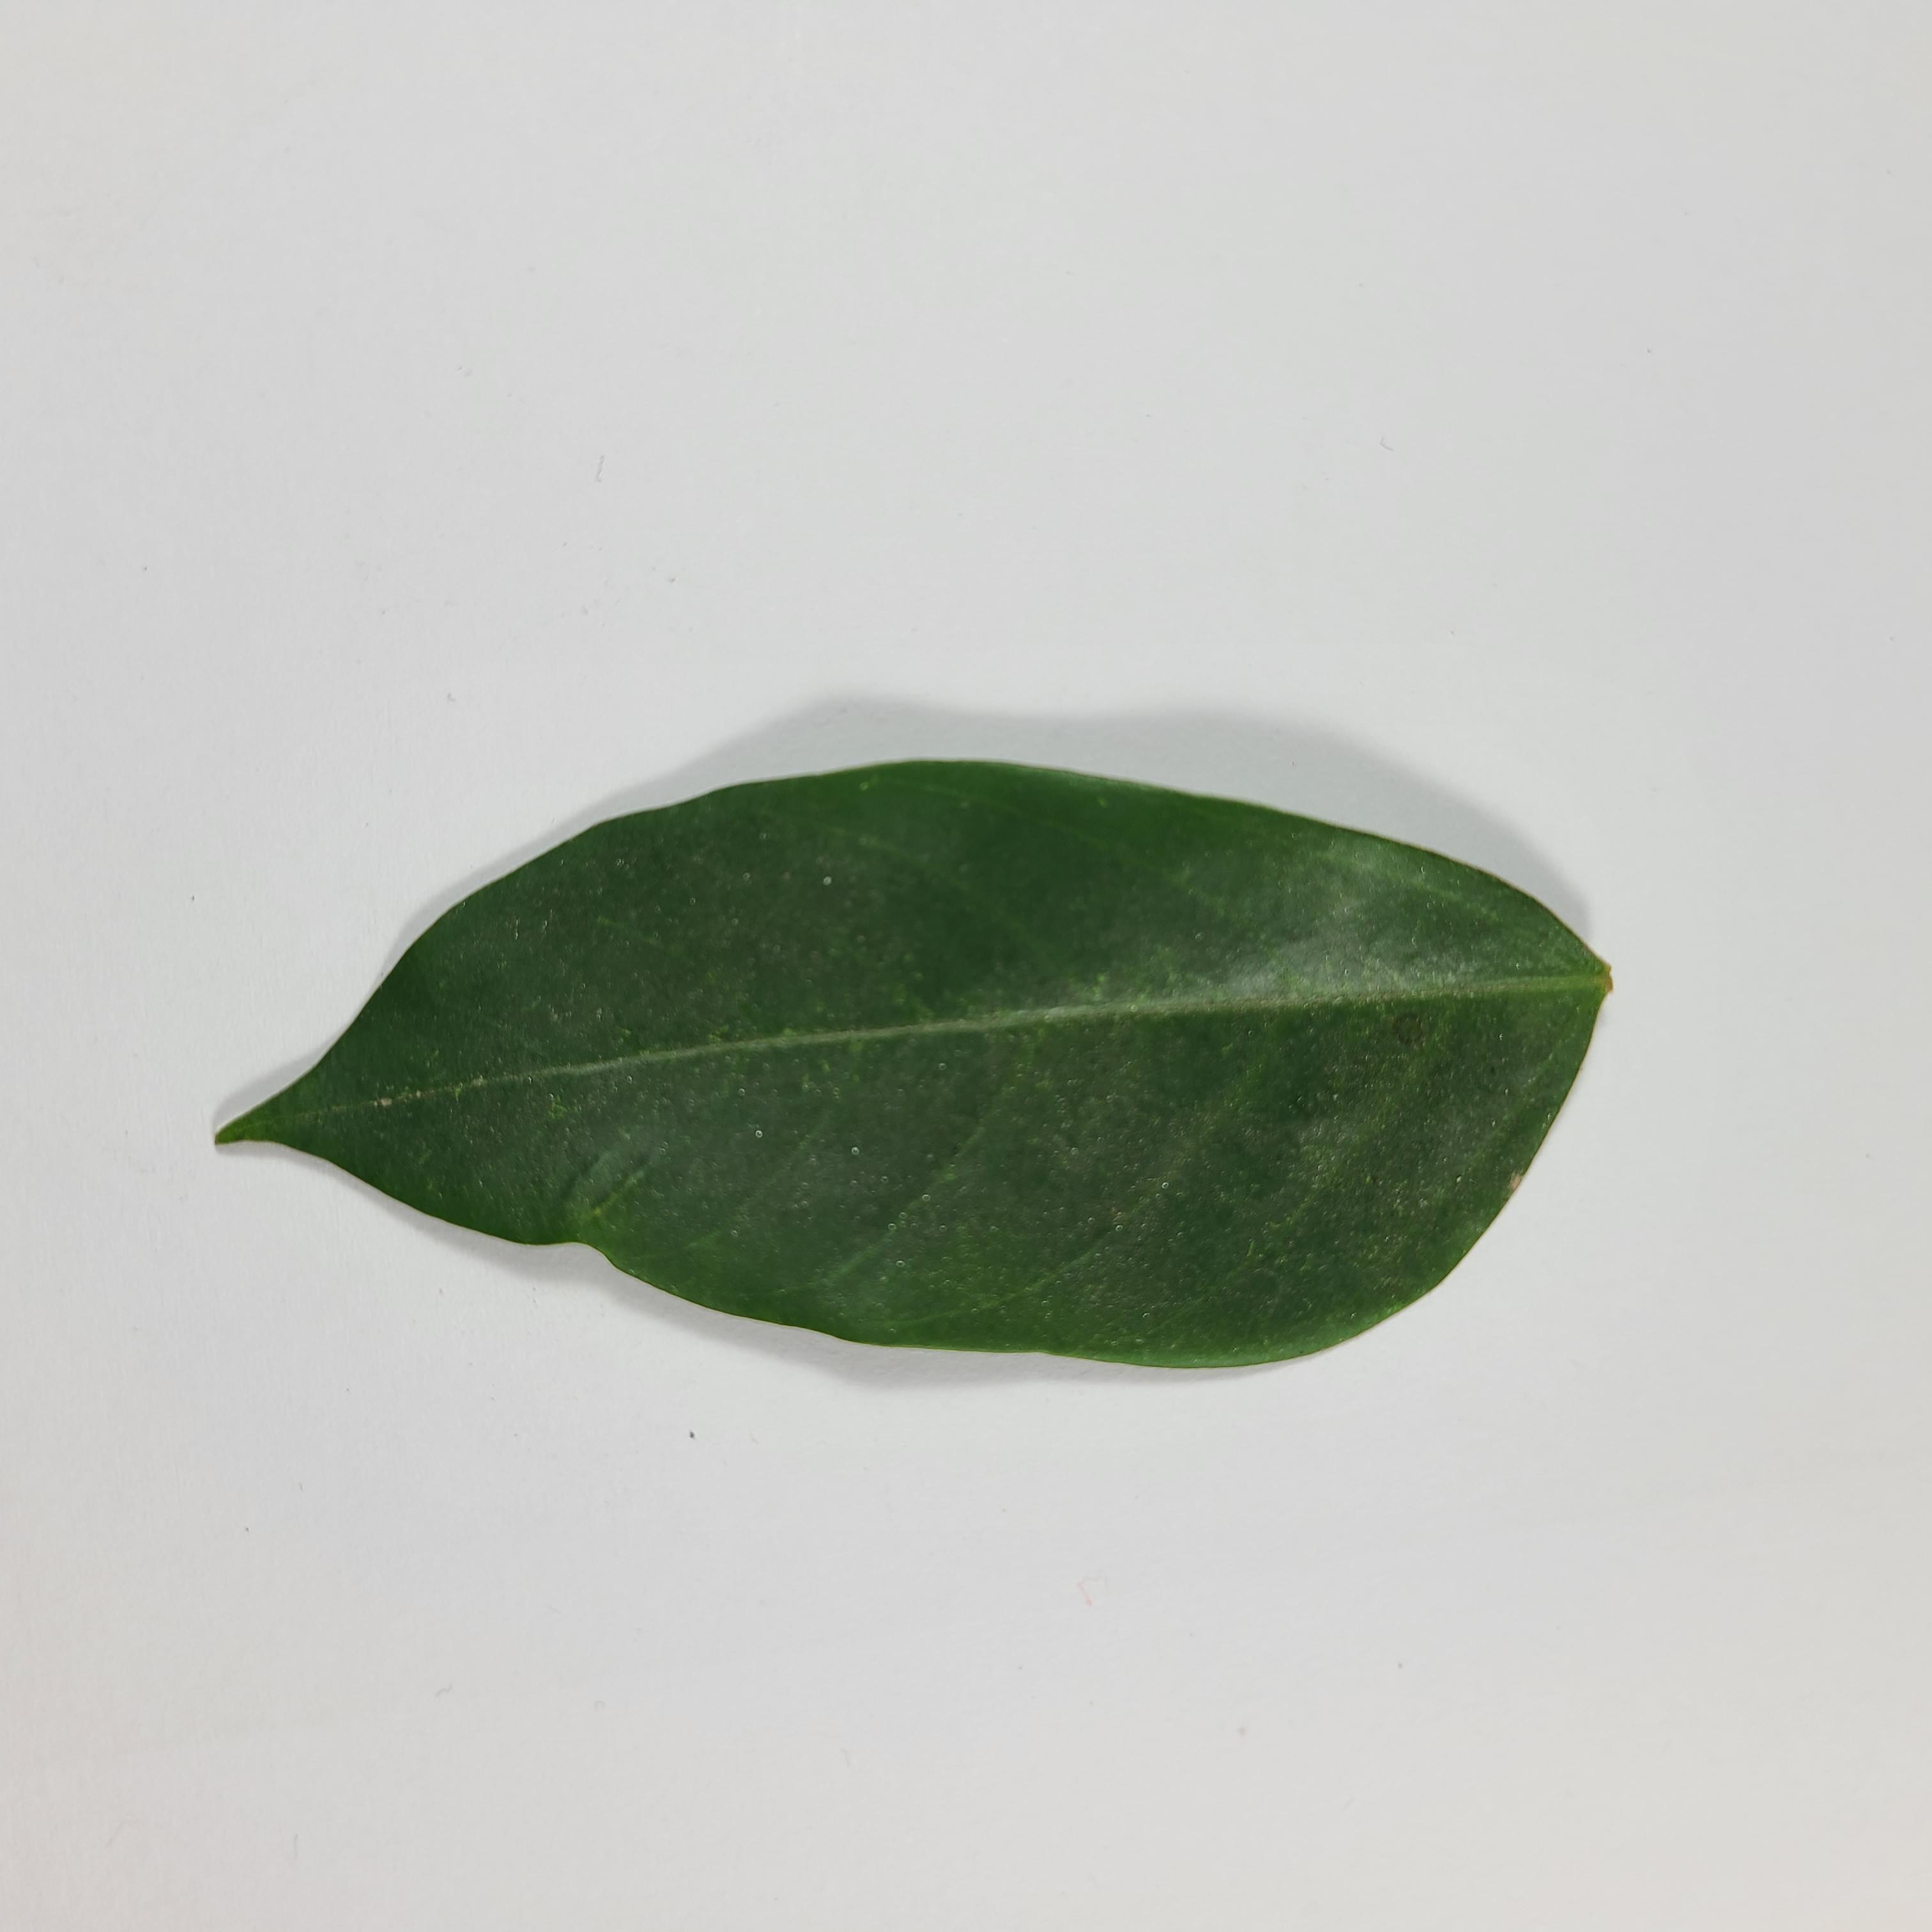
Label: Healthy Leaves